Scarlett Johansson

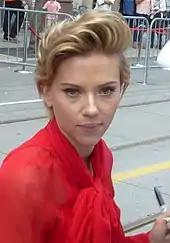
Johansson attending the premiere of "Sing" at the 2016 Toronto International Film Festival

In July 2021, Johansson sued Disney, claiming the simultaneous release of "Black Widow" on their streaming service Disney+ breached a contract clause for exclusive theatrical release, denying her additional box-office bonuses. In response, Disney said her lawsuit showed an indifference to the "horrific and prolonged" effects of the COVID-19 pandemic. The company also stated that Johansson already received $20million for the film and that the Disney+ Premier Access release would only earn her additional compensation. "The Hollywood Reporter" called Disney's response "aggressive," and Creative Artists Agency co-chairman Bryan Lourd criticized Disney for attacking Johansson's character and disclosing her salary. In September, the dispute was resolved with undisclosed terms, though "Variety" later reported Johansson received over $40million and would continue working with Disney.